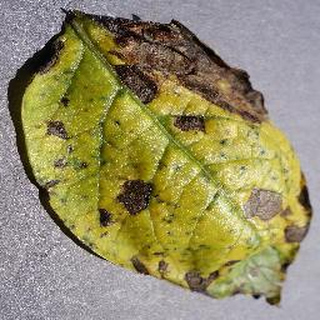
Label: potato_early_blight